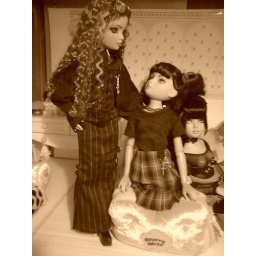
Sarah and the girls in her new bedroom